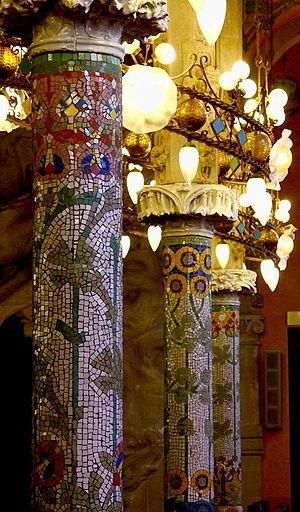
Le palais de la musique catalane est une salle de concert située dans le quartier Saint-Pierre de Barcelone. C'est l'œuvre de Lluís Domènech i Montaner, l'un des principaux représentants du modernisme catalan. Les travaux se déroulent de 1905 à 1908 et font appel à des structures avancées telles que l'utilisation de nouveaux profils laminaires : il s'agit d'une structure métallique centrale stabilisée par des contreforts et des voûtes d'inspiration gothique. L'architecte innove par l'utilisation de murs-rideaux et fait appel à une grande variété de techniques artistiques : sculptures, mosaïques, vitraux et ferronneries.